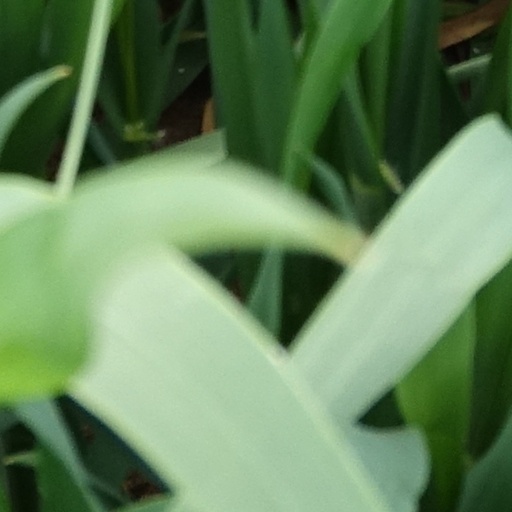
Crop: wheat